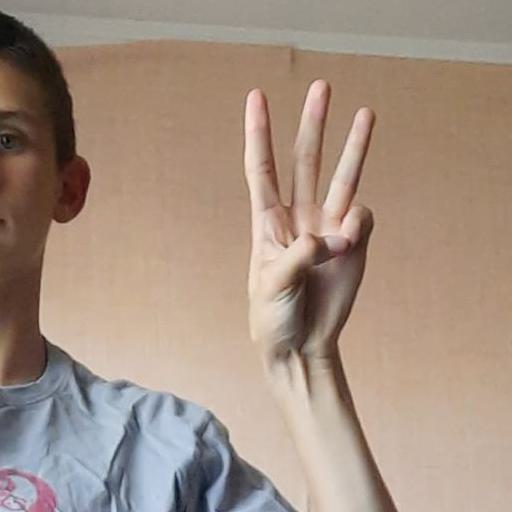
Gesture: three